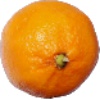
Label: Lemon Meyer 1